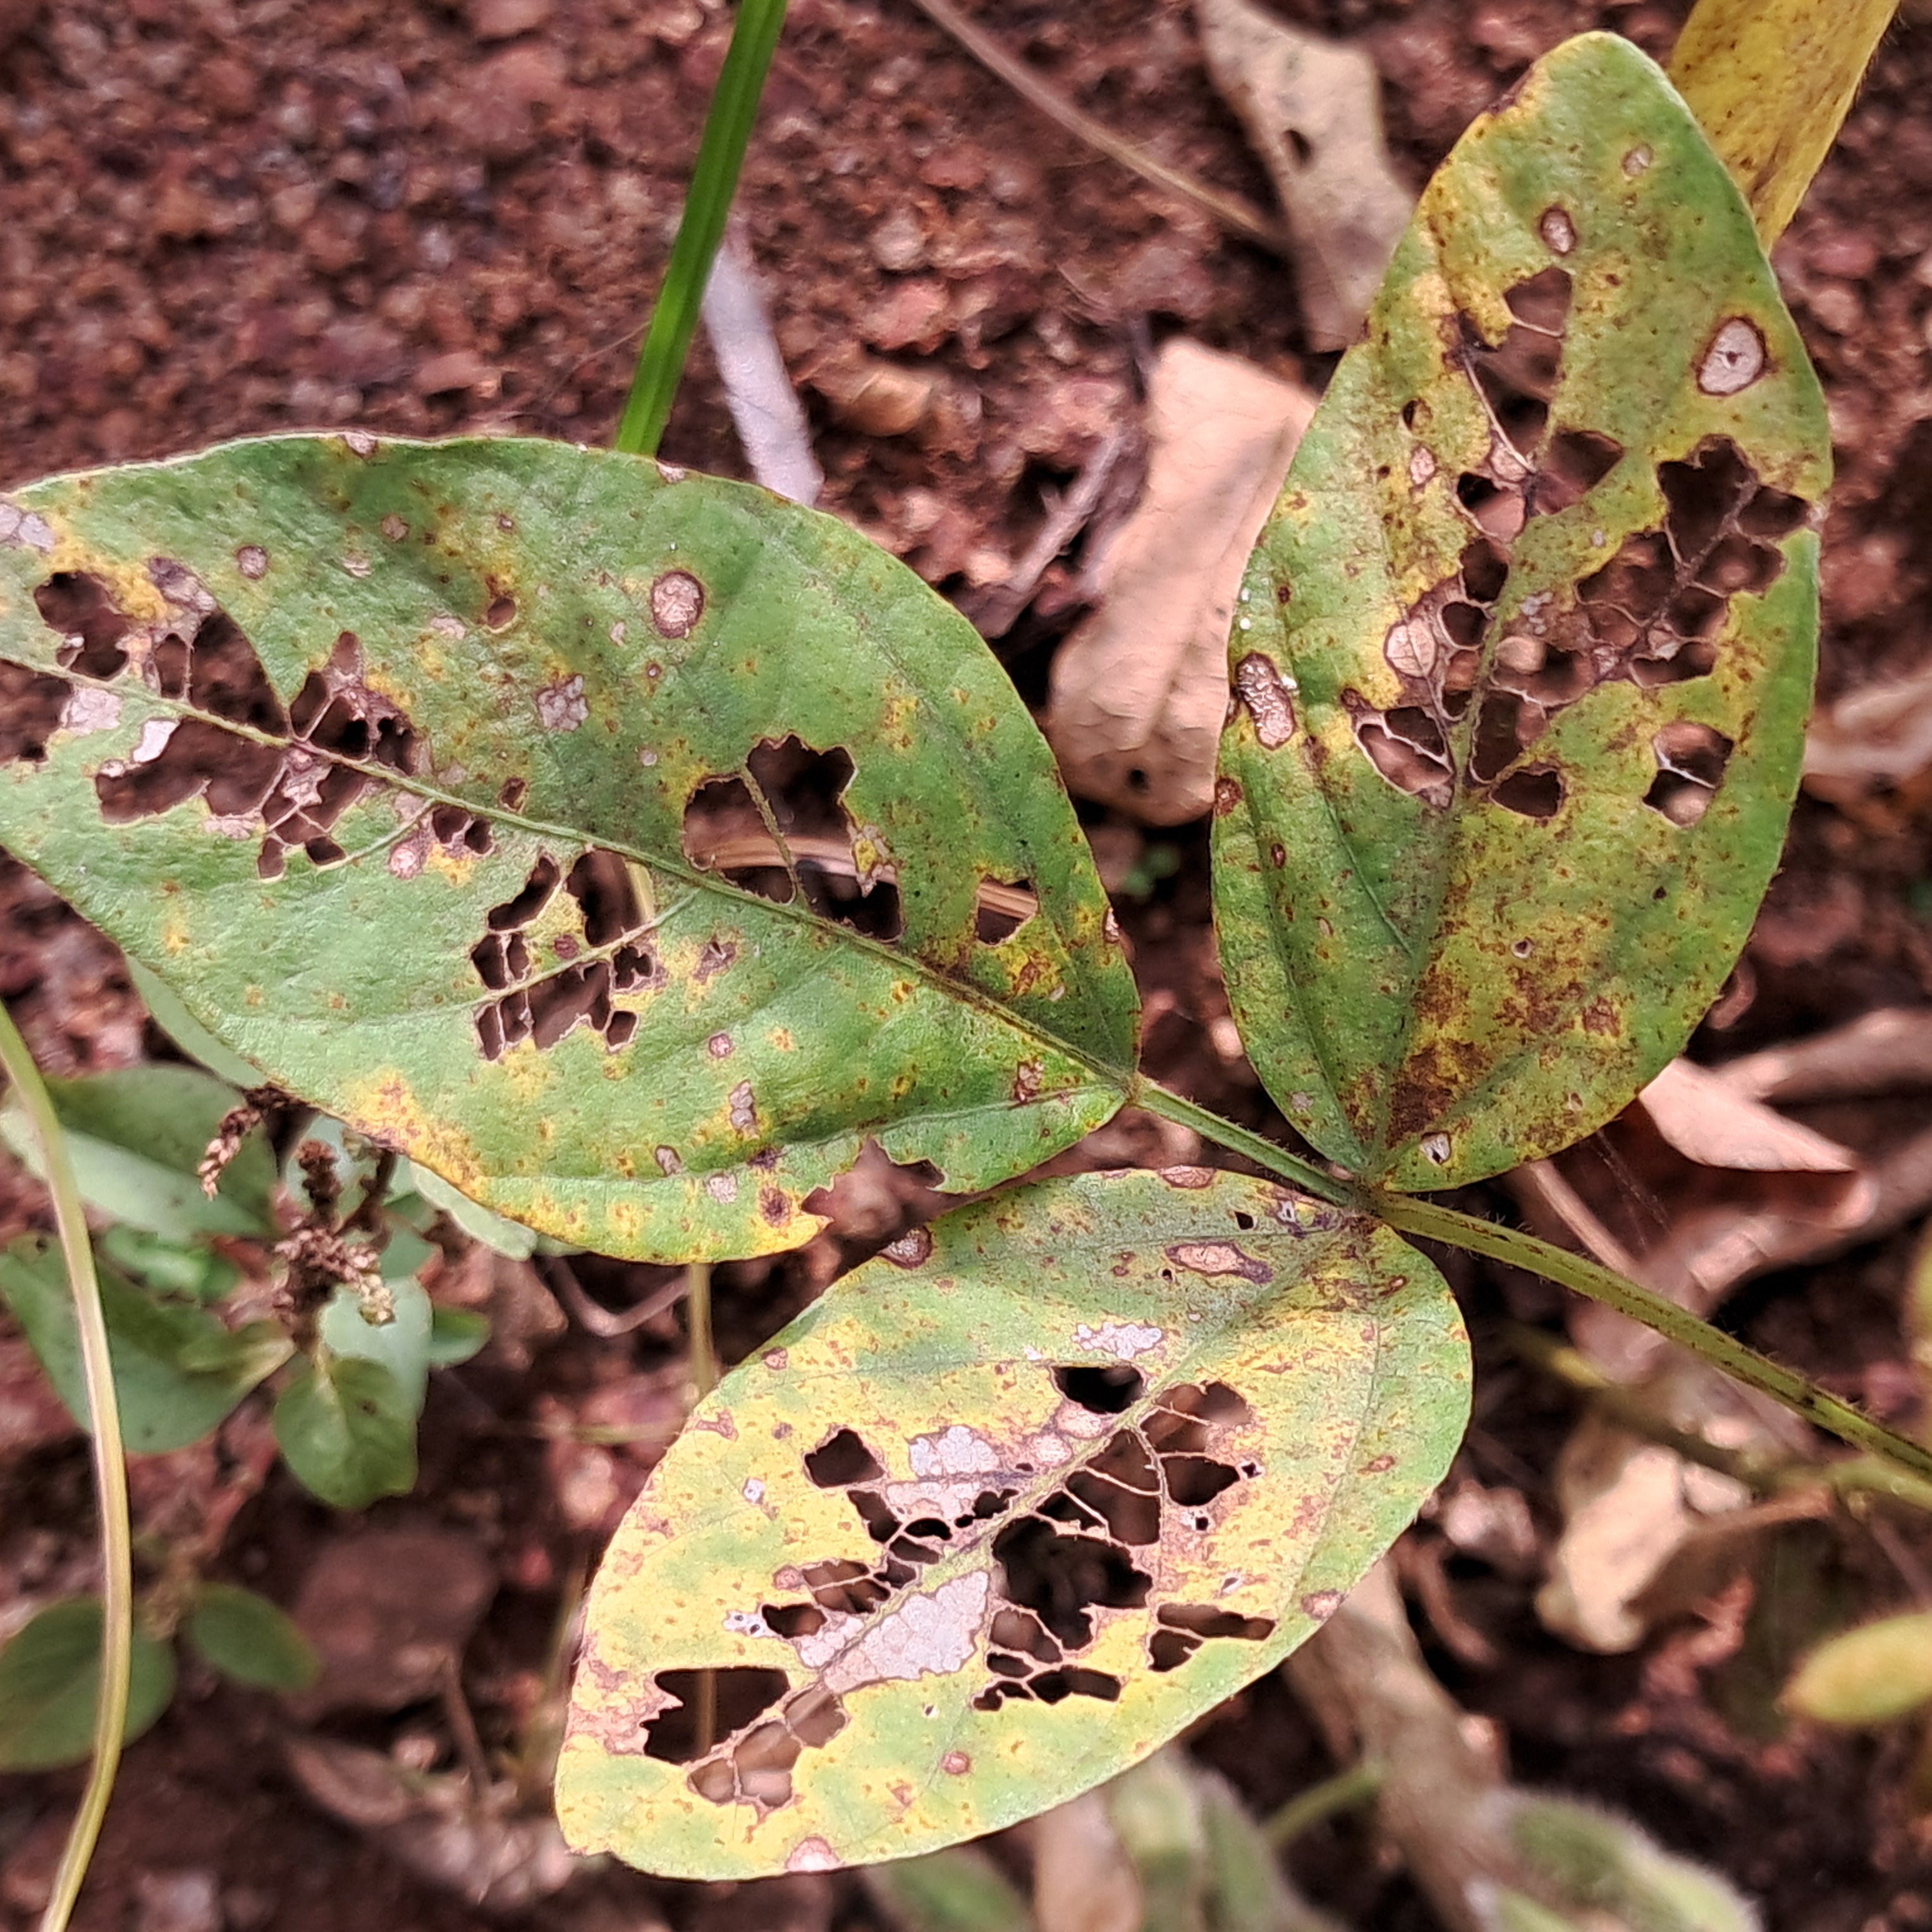
Label: Caterpillar_Semilooper_Pest